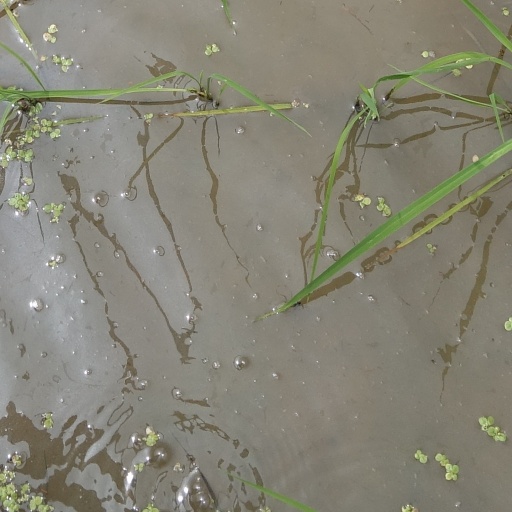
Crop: rice